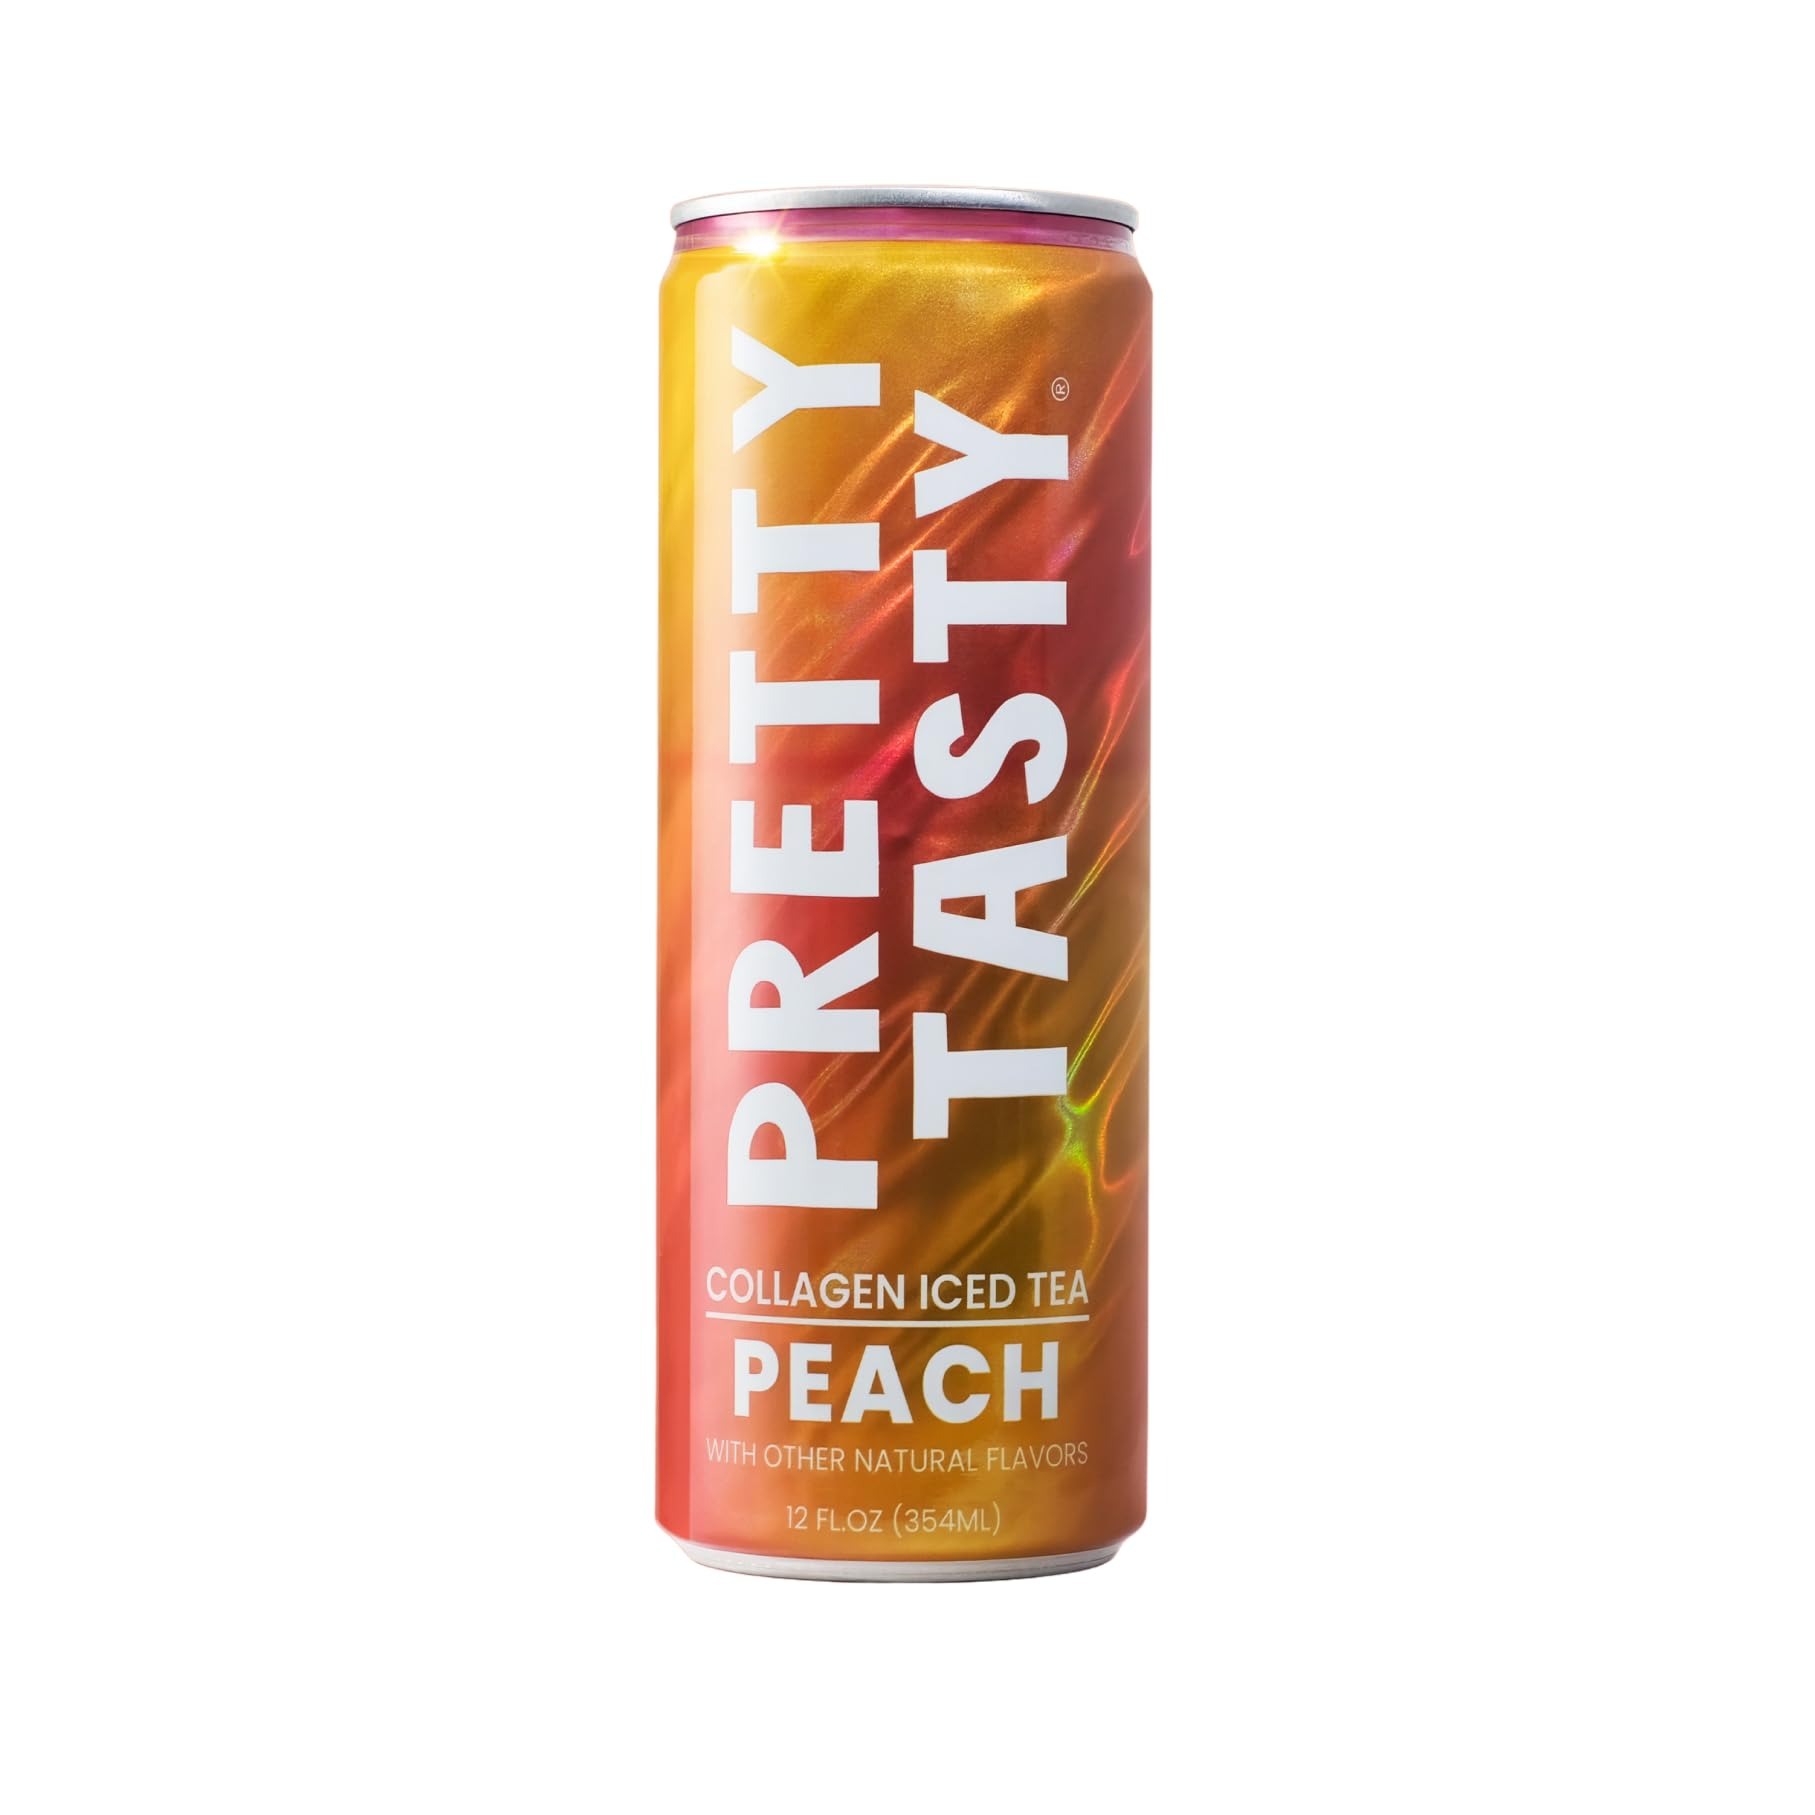
Item Name: Pretty Tasty Tea, Peach Perfection Collagen Tea for Radiant Skin, 10 grams of Collagen Protein Peptides (12-Pack)
Bullet Point 1: Indulge in Peach Radiance: Savor the succulent essence of ripe peaches blended with collagen for a delightful and radiant tea experience.
Bullet Point 2: Skincare in a Sip: Our Peach Perfection Collagen Tea is crafted to complement your beauty routine, offering a delicious way to nourish your skin from within. 10 grams of high quality bovine sourced collagen protein peptides
Bullet Point 3: Exquisite Flavor: Each delicate note of peach perfection dances on your palate, leaving you refreshed, rejuvenated, and enchanted with every sip.
Bullet Point 4: Glowing Beauty: Unveil the secret to glowing skin as you enjoy this ethereal beverage, combining flavor and collagen benefits in every drink.
Bullet Point 5: Convenient 12-Pack: Elevate your daily routine with the convenience of a 12-pack, ensuring you always have Peach Perfection at your fingertips.
Value: 144.0
Unit: Fl Oz

Price: 3.29